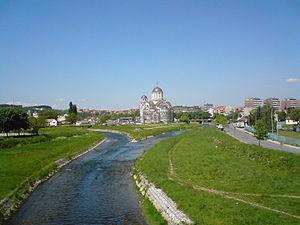
Valjevo est une ville de Serbie située dans le district de Kolubara. Au recensement de 2011, la ville intra muros comptait 58 184 habitants et sa zone métropolitaine, appelée Ville de Valjevo, 90 301.
Le Gradac est une rivière de l'ouest de la Serbie. Affluent de la Kolubara, elle coule sur 30 km et fait partie du bassin versant de la mer Noire.